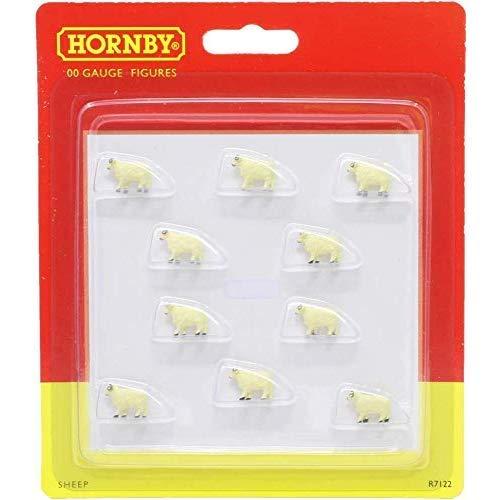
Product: Hornby OO Gauge Herd of Sheep 1:76 Scale Miniature Figures for Model Train Layouts R7122
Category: Toys & Games | Hobbies | Trains & Accessories | Accessories | Figures
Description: Scaled for OO Gauge or 1:76 scale projects, the figures stand anyhere between a half inch to and inch tall.
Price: $12.99
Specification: ProductDimensions:6x7x1inches|ItemWeight:1.12ounces|ShippingWeight:1.12ounces(Viewshippingratesandpolicies)|ASIN:B07N888SHL|Itemmodelnumber:R7122|Manufacturerrecommendedage:14yearsandup